Bahad 4

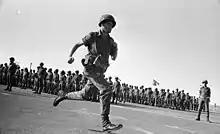
End of IDF basic training exercise in Bahad 4, 1969

Bahad 4, commonly known as Batar Zikim (בט"ר זיקים, "lit." Zikim Training Base) is a training base ("Bahad") belonging to the Israel Defense Forces (IDF).